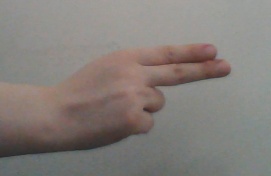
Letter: ain